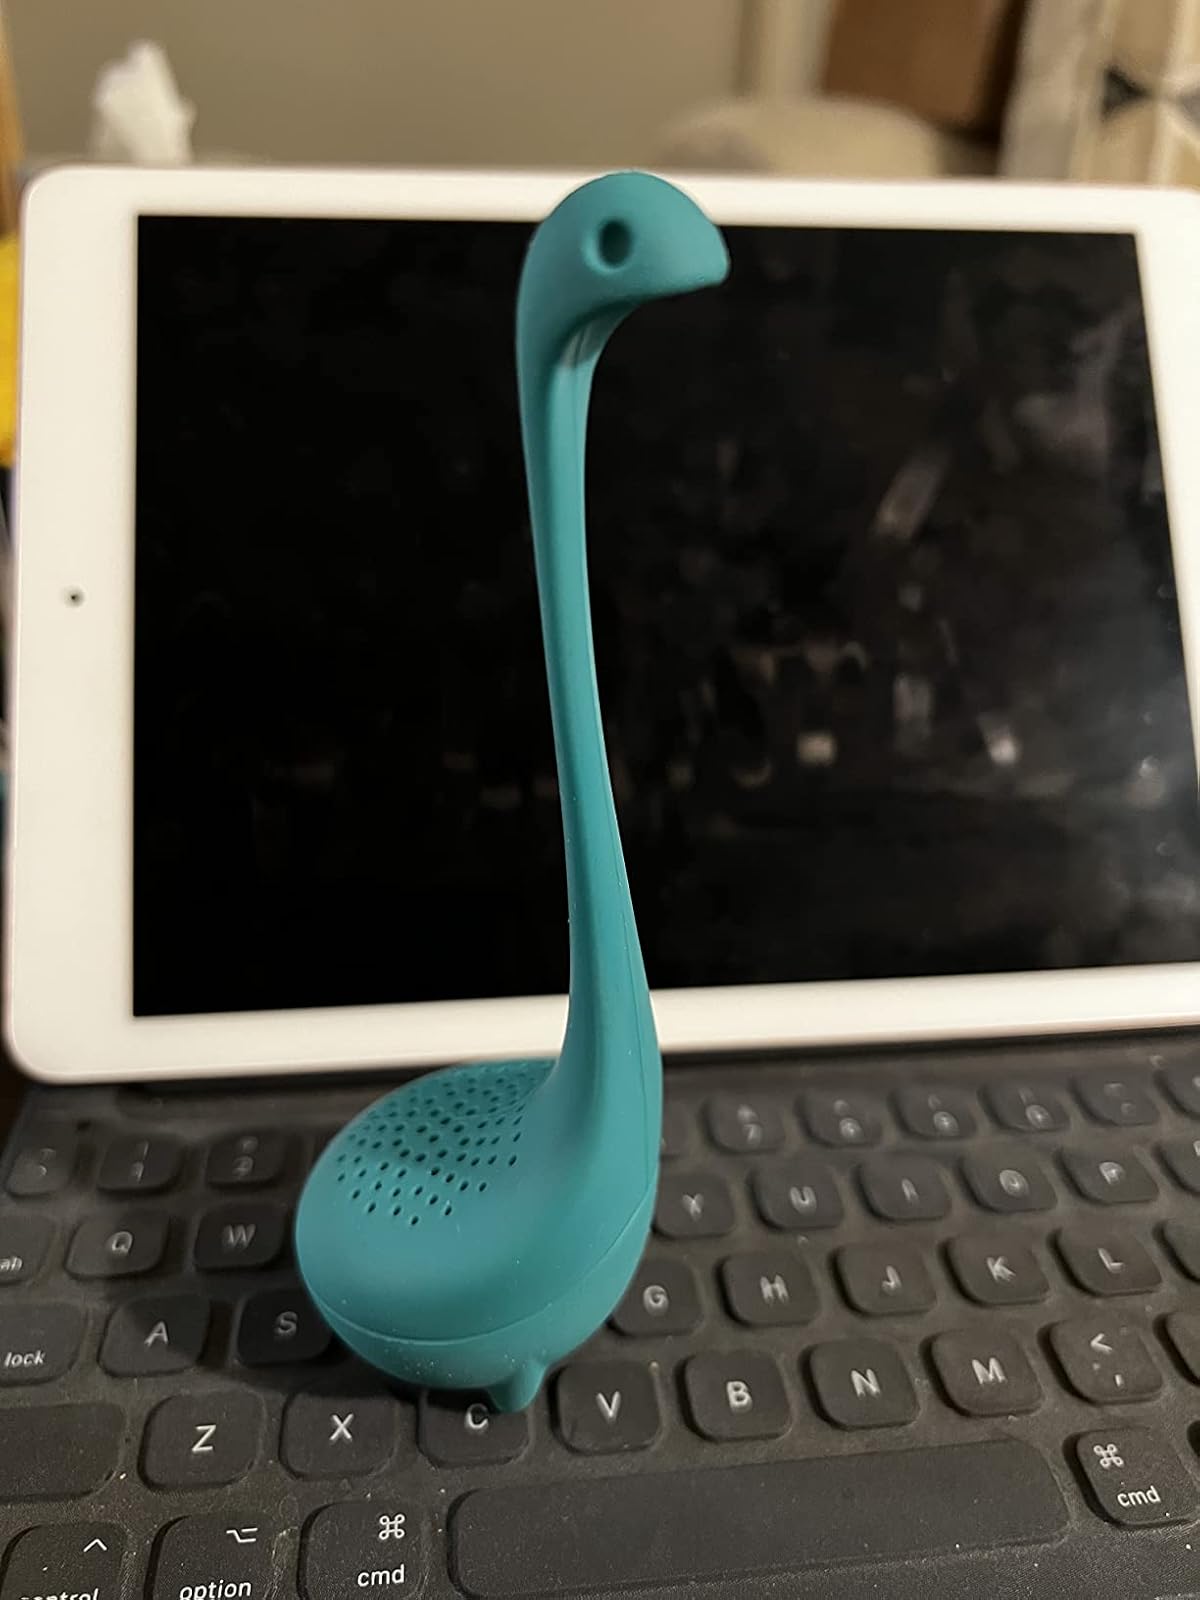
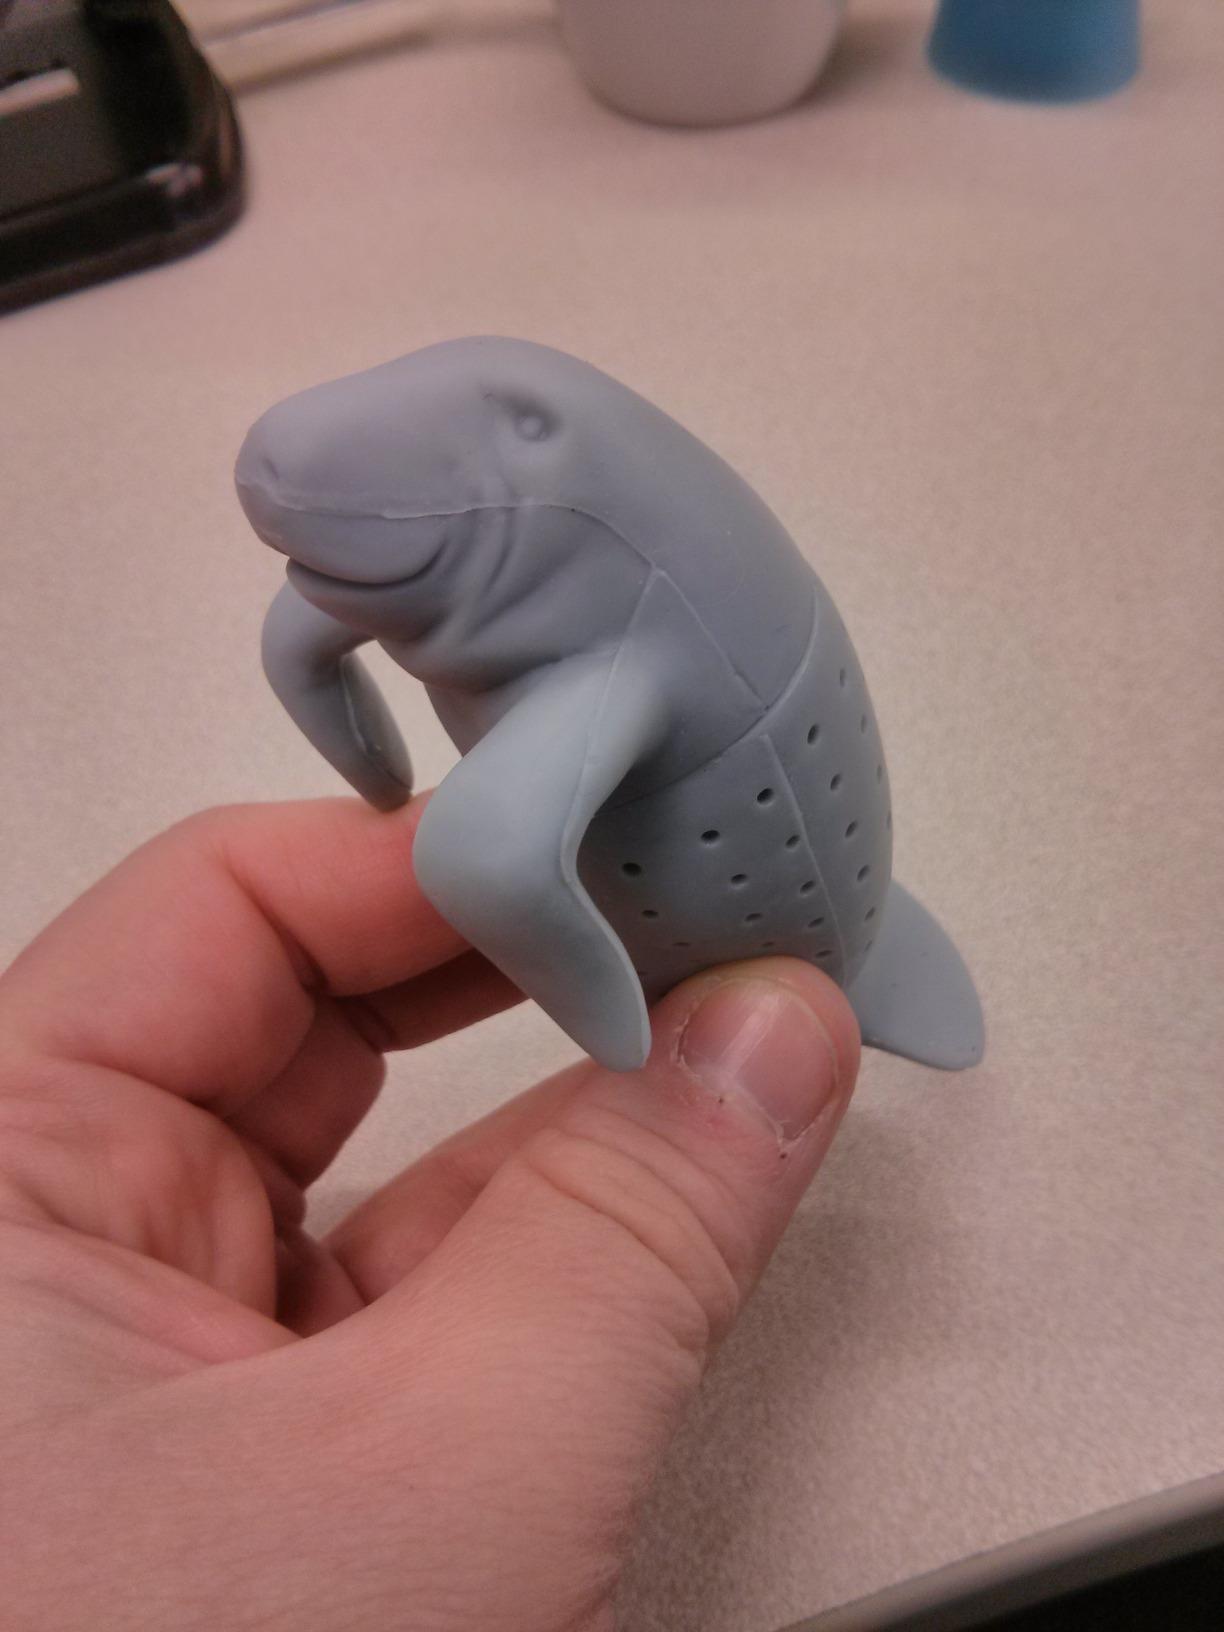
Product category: items_tea
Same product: no